Samba

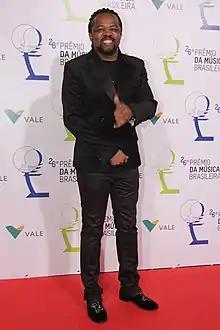
Xande de Pilares, a sambista who emerged as the Grupo Revelação singer-songwriter and leader.

During the second half of the 1990s, the increase in the illegal sale of cassette tapes and, mainly, compact discs caused a deep crisis in the music industry in Brazil, which worsened, from the 2000s, with the possibility of digital download, often free of charge, of musical works via the internet. In this context, there was a sharp drop in the commercialization of official samba records and their sub-genres, especially pagode. Samba groups of huge commercial success in the 1990s, such as Raça Negra and Só Pra Contrariar, saw their sales drop substantially at the turn of the 21st century. In addition, in a space of a few decades, samba songs played in the media have declined, with the genre it is almost always represented by the sub-genre pagode in the Brazilian charts. Of the 100 most heard artists on Brazilian radio between 2010 and 2019 on the Crowley Official Broadcast Chart, only 11 were from samba – and all from pagode. In another survey, carried out jointly between Kantar Ibope Media and Crowley Broadcast Analysis, the pagode corresponded to only 9% of the radio audience in Brazil in 2019, too far from the dominant sertanejo (Brazilian country music genre), whose slice represented about one third of the radio audience in the country.